Condor Legion

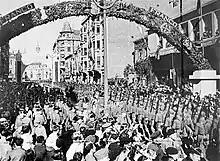
The Condor Legion marching in León during the Spanish Civil War

The Condor Legion was a unit of military personnel from the air force and army of Nazi Germany’s Wehrmacht which served with the Nationalist faction during the Spanish Civil War. The legion developed methods of strategic bombing that were used widely during the Second World War. The bombing of Guernica was the Condor Legion's most infamous operation. Hugo Sperrle commanded the unit's aircraft formations, and Wilhelm Ritter von Thoma commanded the ground element.